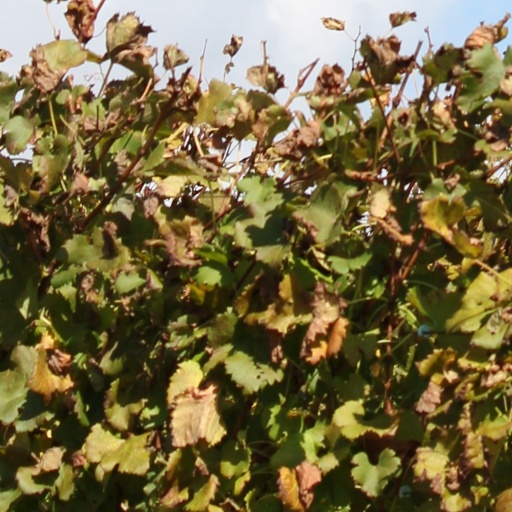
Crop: grape